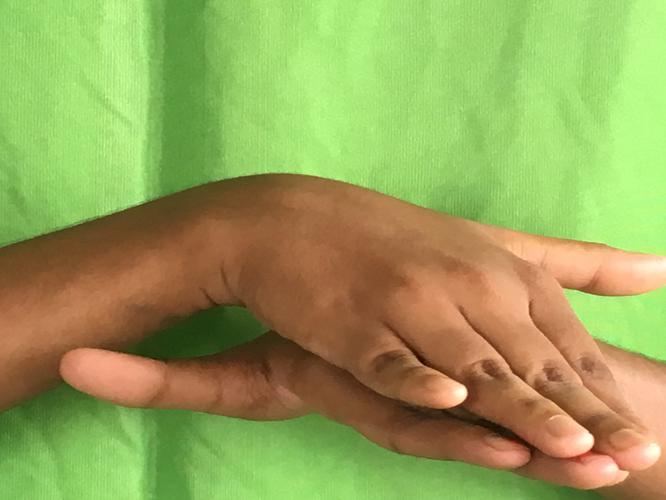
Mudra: Matsya
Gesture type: double_hand